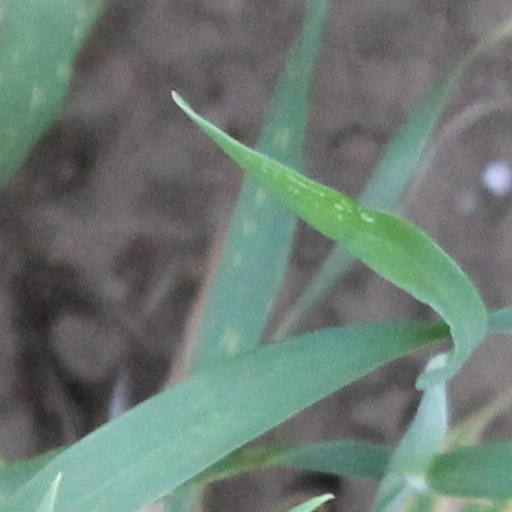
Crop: wheat